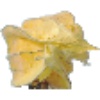
Label: physalis_with_husk